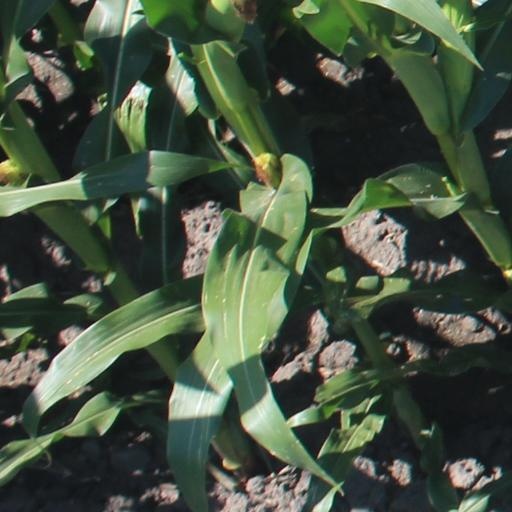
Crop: maize; corn